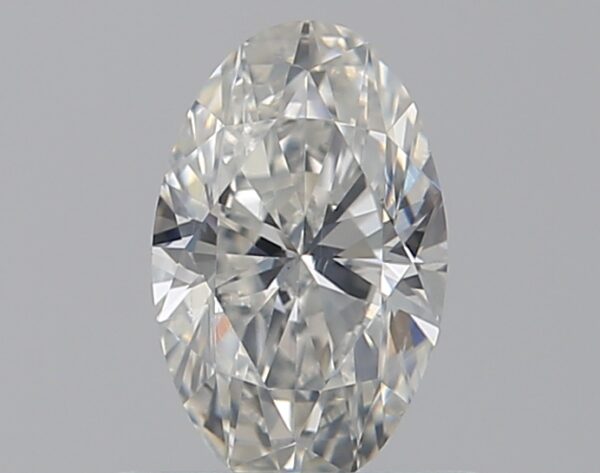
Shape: oval
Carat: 0.5
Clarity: SI1
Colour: H
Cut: EX
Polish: EX
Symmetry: GD
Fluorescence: N
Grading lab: GIA
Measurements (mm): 6.75 x 4.22 x 2.69